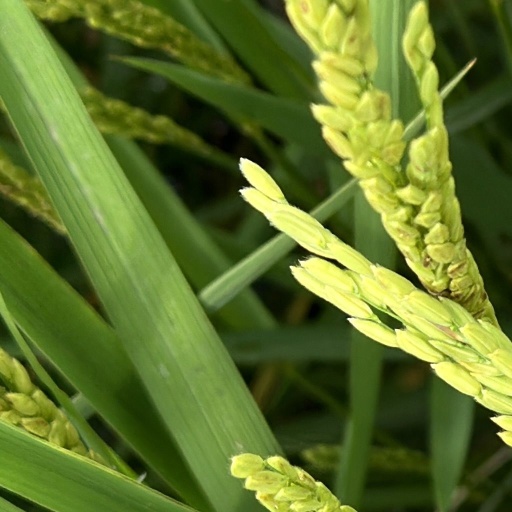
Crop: rice